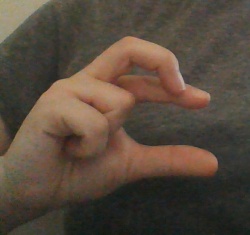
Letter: thal